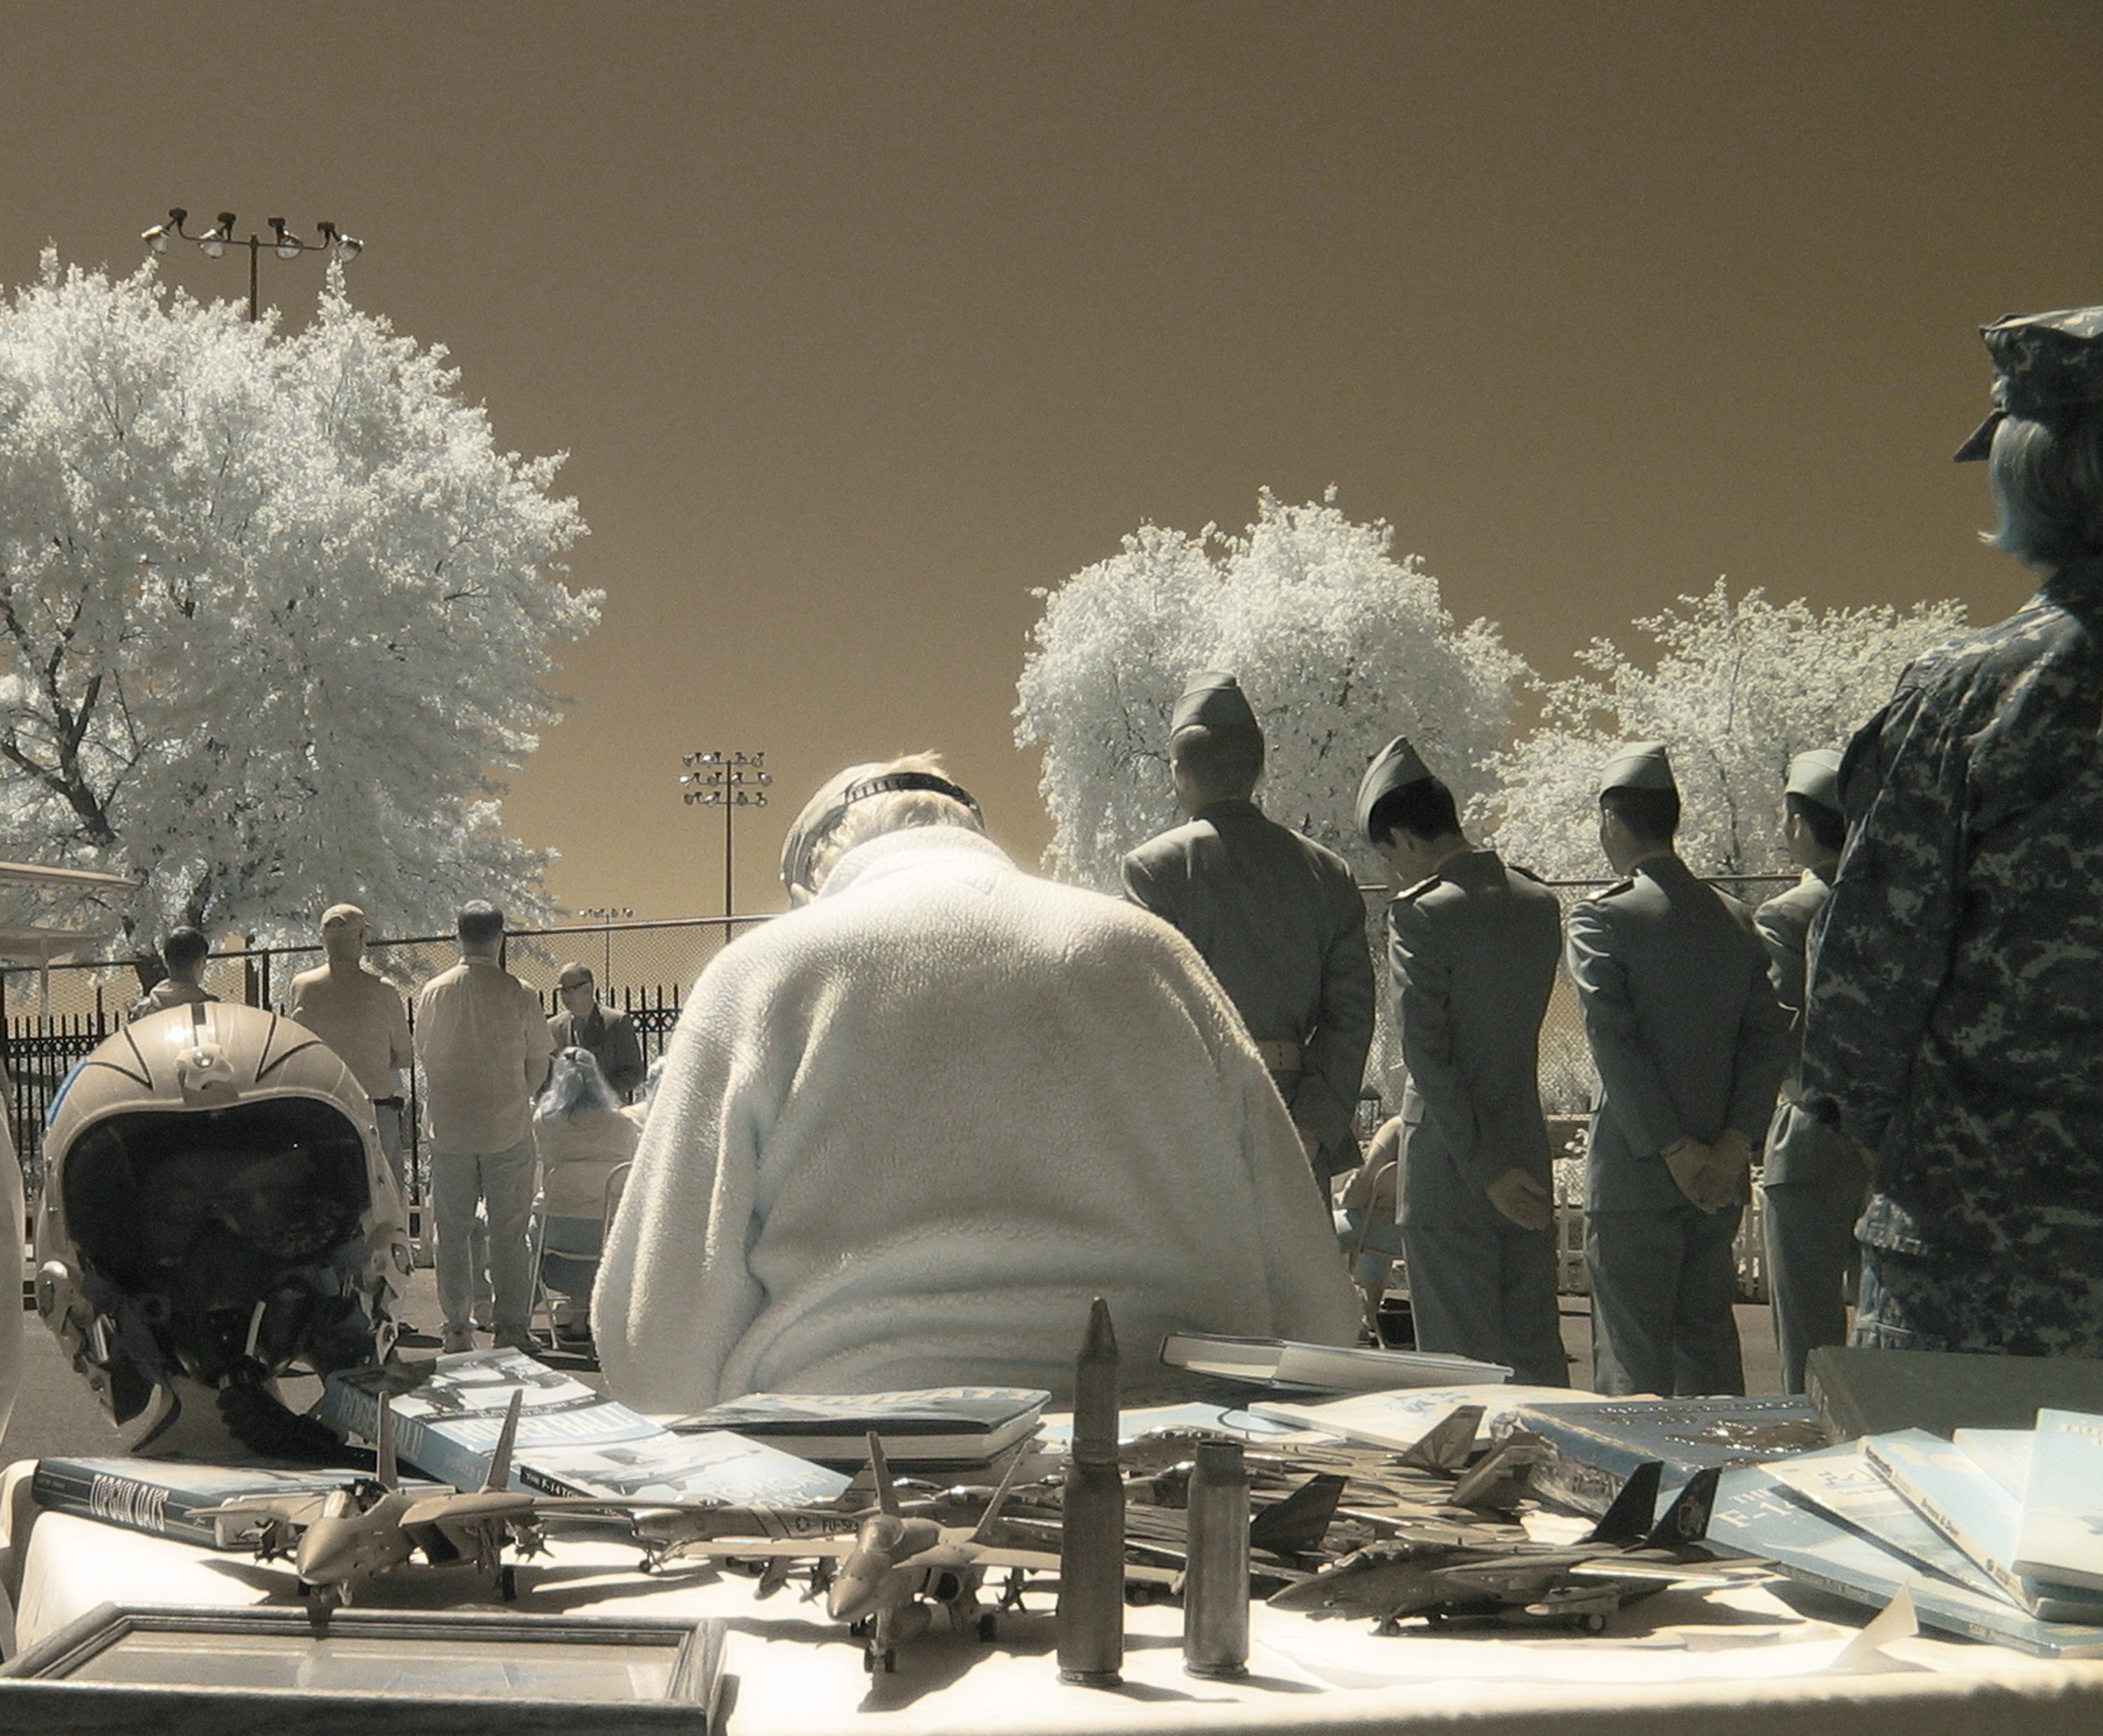
snow, winter, statue, sculpture, photograph